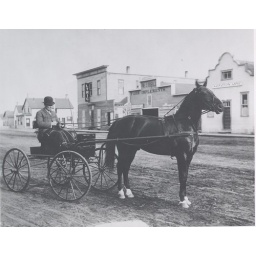
A horse and buggy &amp;quot;drives&amp;quot; by the original Salvation Army building in Saskatoon.